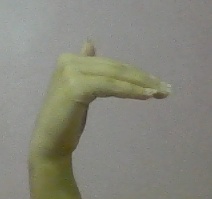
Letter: khaa